Star Goose

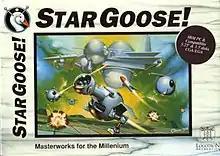
UK "IBM PC & Compatibles" release

Star Goose (stylized with an exclamation mark and sometimes Stargoose) is a vertically scrolling shooter that was published for the Amiga, Atari ST, and MS-DOS by Logotron in 1988. The player controls Scouser-Gitt, who pilots the eponymous Star Goose, a vessel that has been commissioned to scour the planet Nom and collect 48 crystals. Players must collect all six crystals in each of the game's eight levels to advance, while at the same time avoiding or destroying enemies and maintaining their shield, ammunition, and fuel levels. The game's surfaces are contoured, which affects the way that bullets travel, and contain tunnels that switch modes to a three-dimensional perspective where the player can replenish their resources.